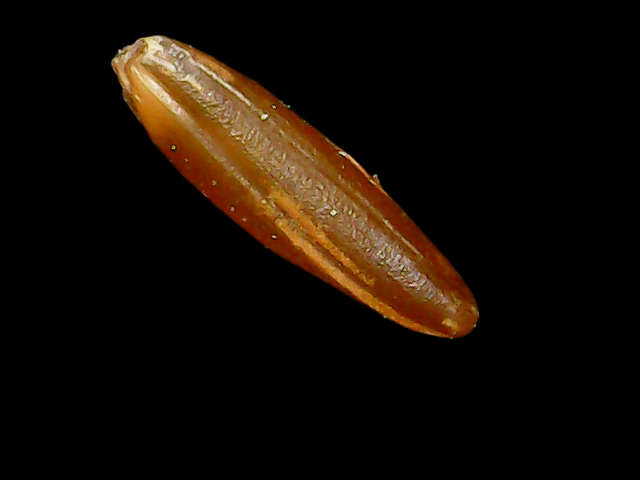
Rice variety: Binadhan20